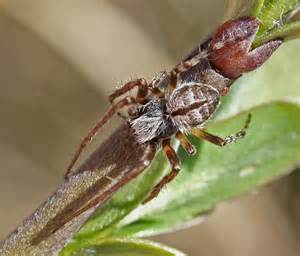
Label: ragno